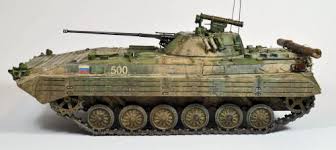
Label: BMP